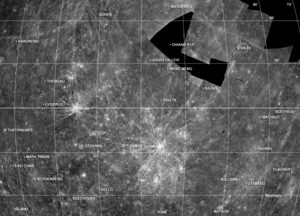
La surface de la planète Mercure a été divisée en quinze quadrangles, désignés H-1 à H-15. Les quadrangles sont nommés pour les caractéristiques de surface proéminentes visibles dans chaque zone. Les quadrangles ont été initialement nommés d'après leur caractéristiques de l'albédo, car ce sont les caractéristiques les plus importantes visibles avant que la cartographie ne soit effectuée par une sonde spatiale. La cartographie réalisée avec les images obtenues par les survols de Mariner 10 en 1974 et 1975 a conduit à renommer neuf des quadrangles pour des caractéristiques proéminentes nouvellement cartographiées. Les six quadrangles restants étaient complètement non cartographiés par Mariner 10 et étaient toujours désignés par leurs noms d'albédo. Suite à l'arrivée de MESSENGER en orbite en 2011, ces six quadrangles ont été cartographiés et renommés.